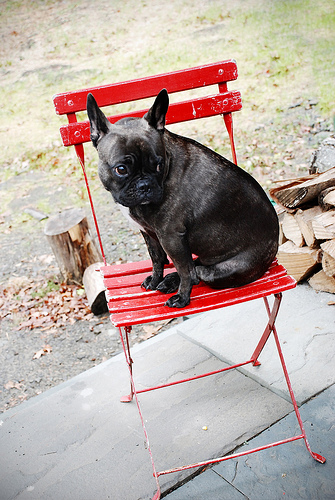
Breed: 1121-n000002-French_bulldog